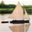
Label: ship